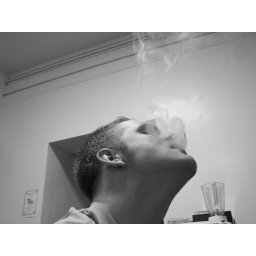
Smoke in black & white